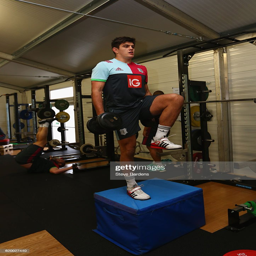
person in action during a gym session .